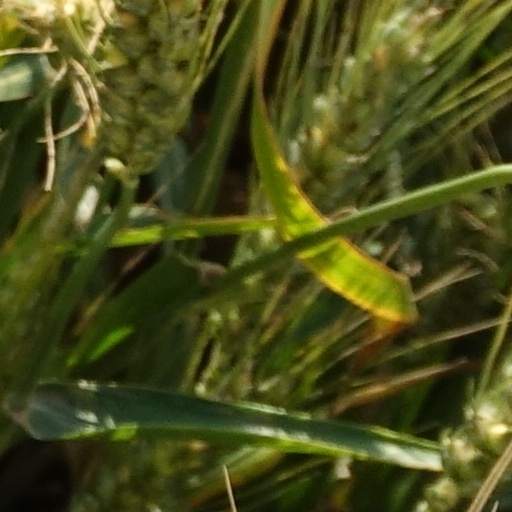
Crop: wheat